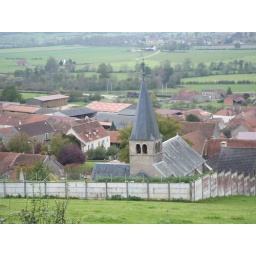
From the top road the church and houses around it.